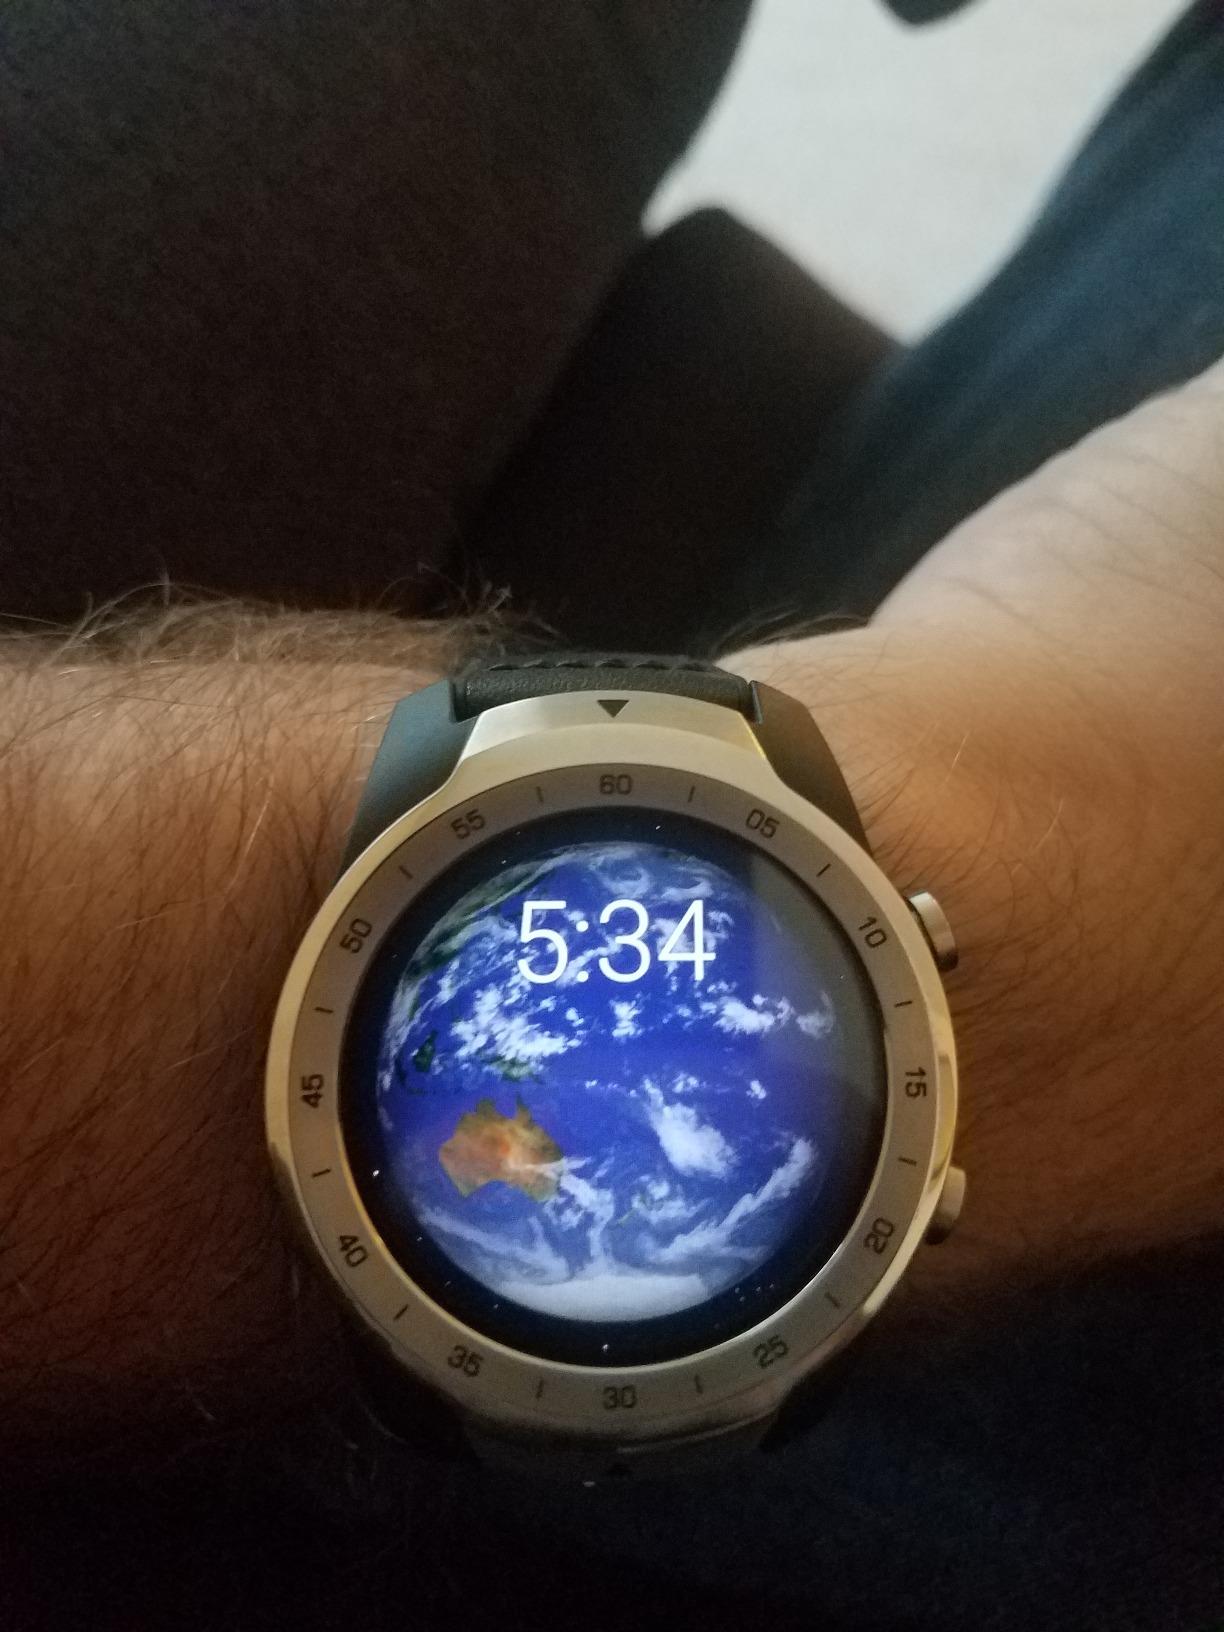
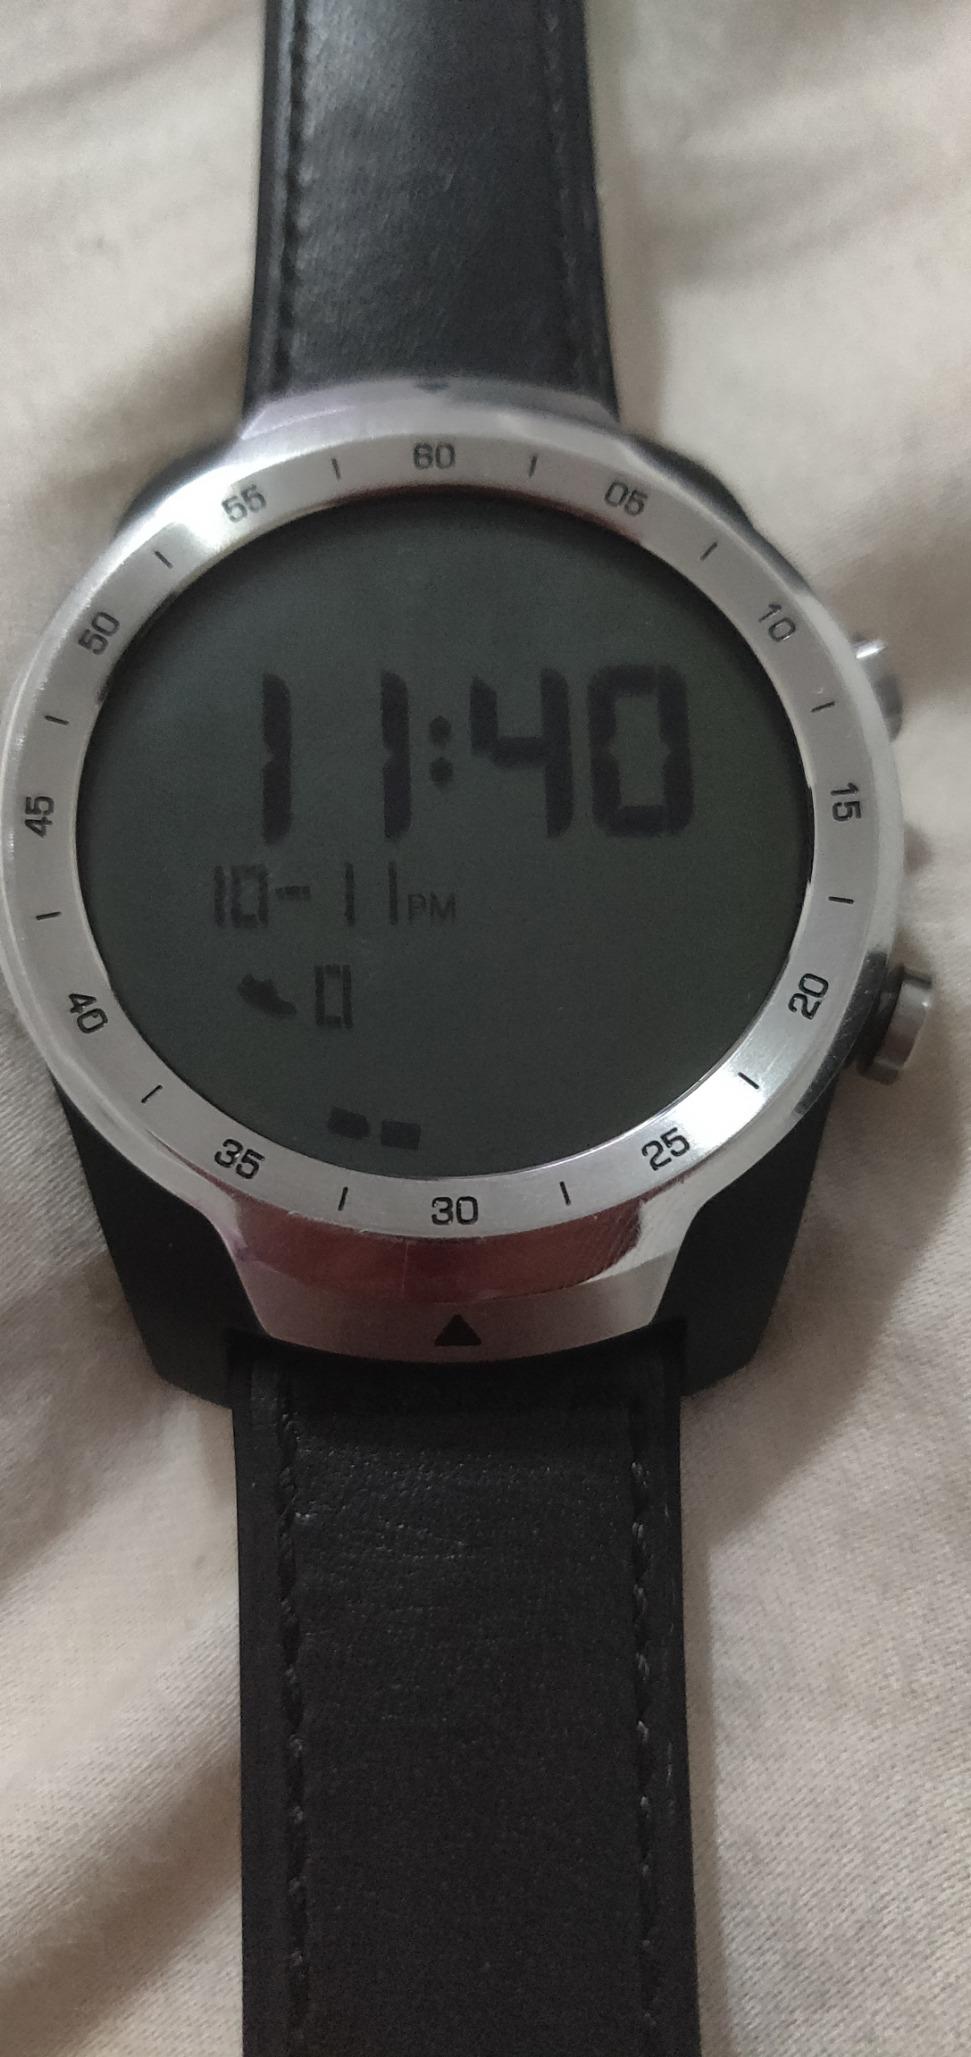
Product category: smartwatch
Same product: yes